Military history of Mexico

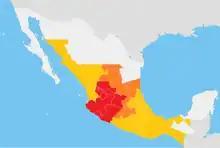
Map of the Cristero War, showing regions where Cristero outbreaks occurred.

Adolfo de la Huerta held the presidency from May to December 1920. He took significant action regarding the military in this period. General González had ambitions to be president and entered Mexico City with 20,000 men in May. A larger army of Obregonistas forced González to withdraw. He was arrested and sentenced to death, but De la Huerta pardoned, allowing him to go into exile. De la Huerta then offered enticements to González's army to be loyal. Generals supporting Carranza purged and De la Huerta replaced military governors who Carranza loyalists. De la Huerta's most successful action was to grant amnesty to Pancho Villa, who had remained a threat, purchasing a landed estate for him in exchange for his laying down arms and generous cash payments.